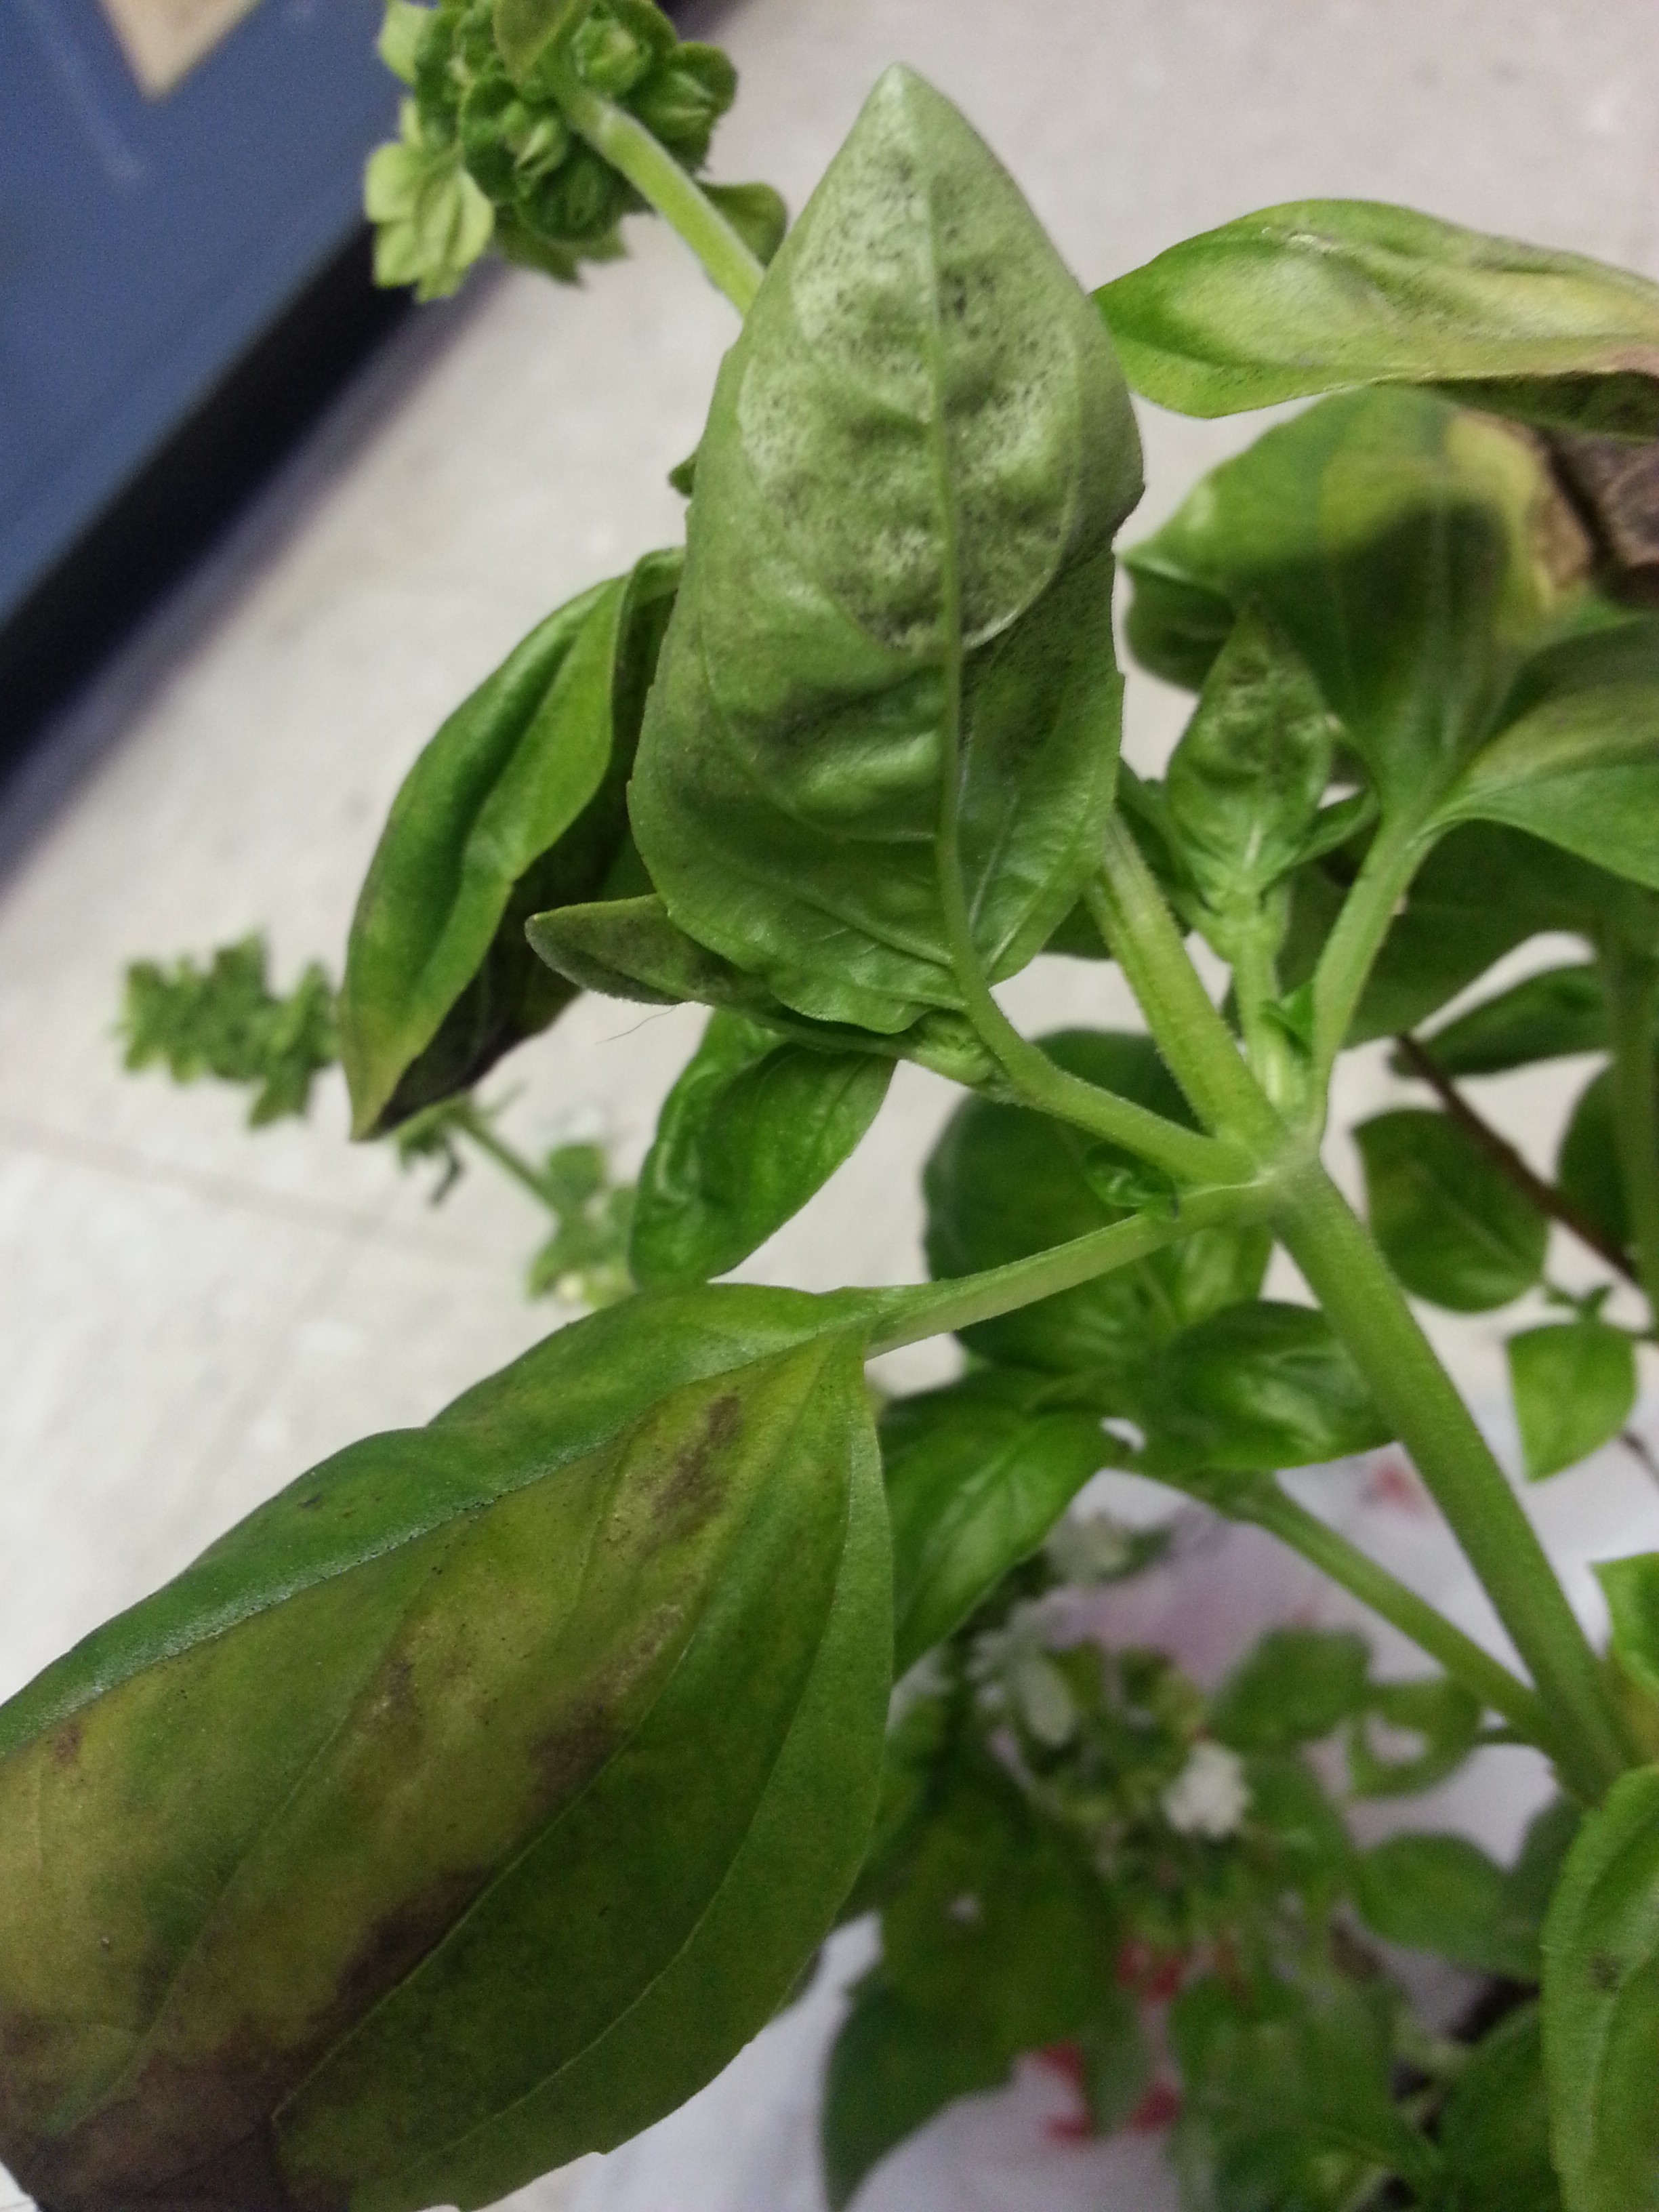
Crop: unknown
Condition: basil_basil_downy_mildew